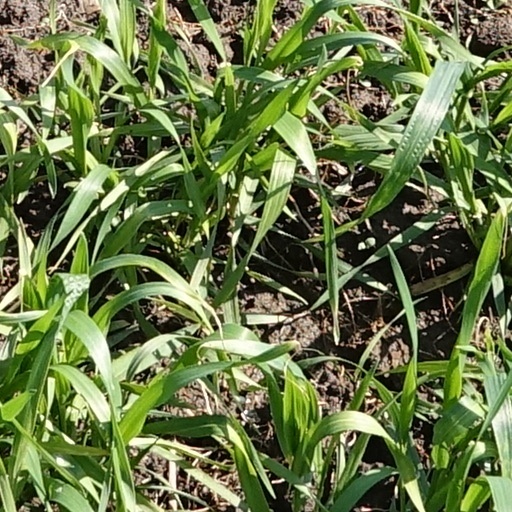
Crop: wheat